Shaw Air Force Base

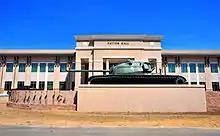
United States Third Army Headquarters, Patton Hall

Shaw Air Force Base (Shaw AFB) is a United States Air Force (USAF) base located approximately west-northwest of downtown Sumter, South Carolina. It is one of the largest military bases operated by the United States, and is under the jurisdiction of USAF Air Combat Command (ACC). The 20th Fighter Wing (20th FW) is the host unit.